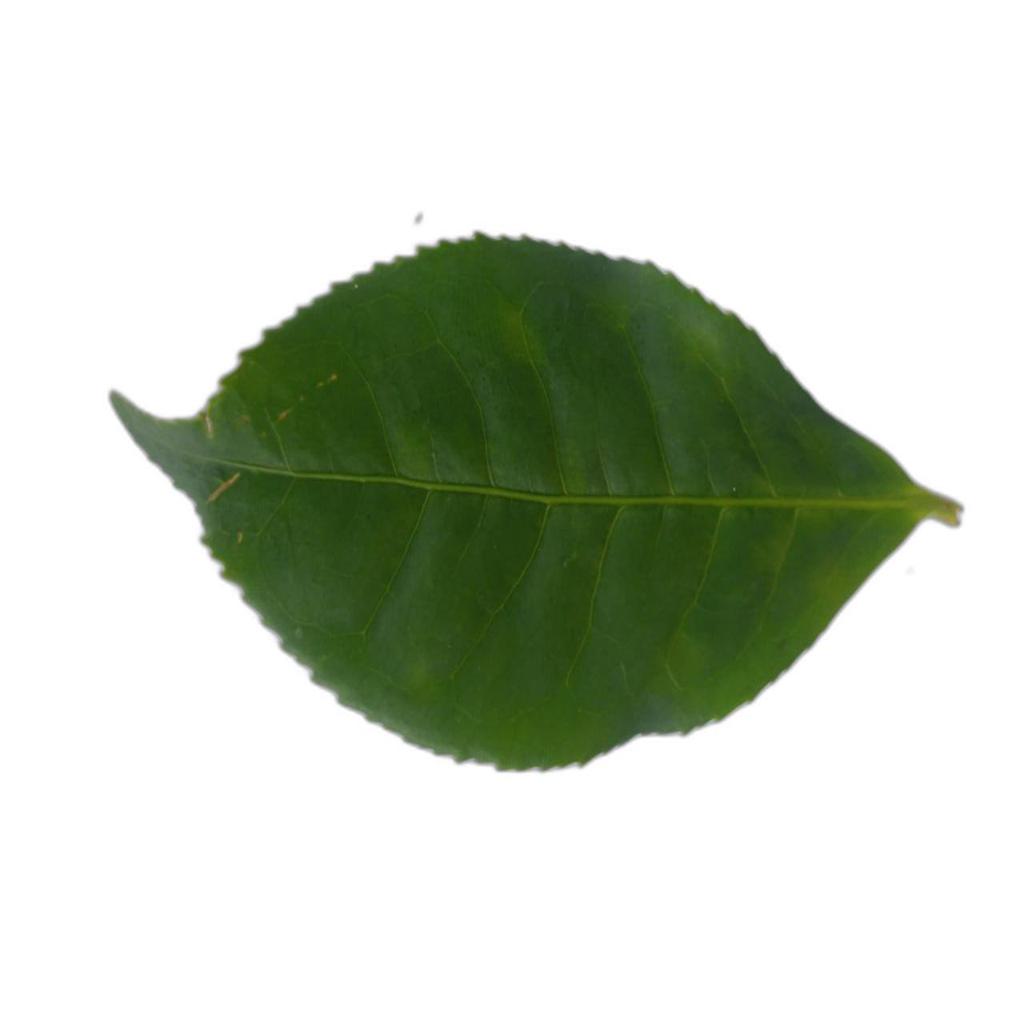
Label: Healthy